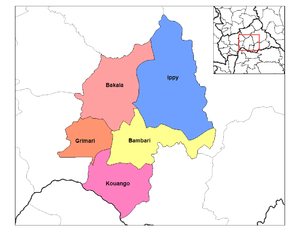
Les préfectures de République centrafricaine sont divisées en 72 sous-préfectures listées ci-dessous par préfectures. Les sous-préfectures étaient appelées cercles, subdivisions, et enfin districts.